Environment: real
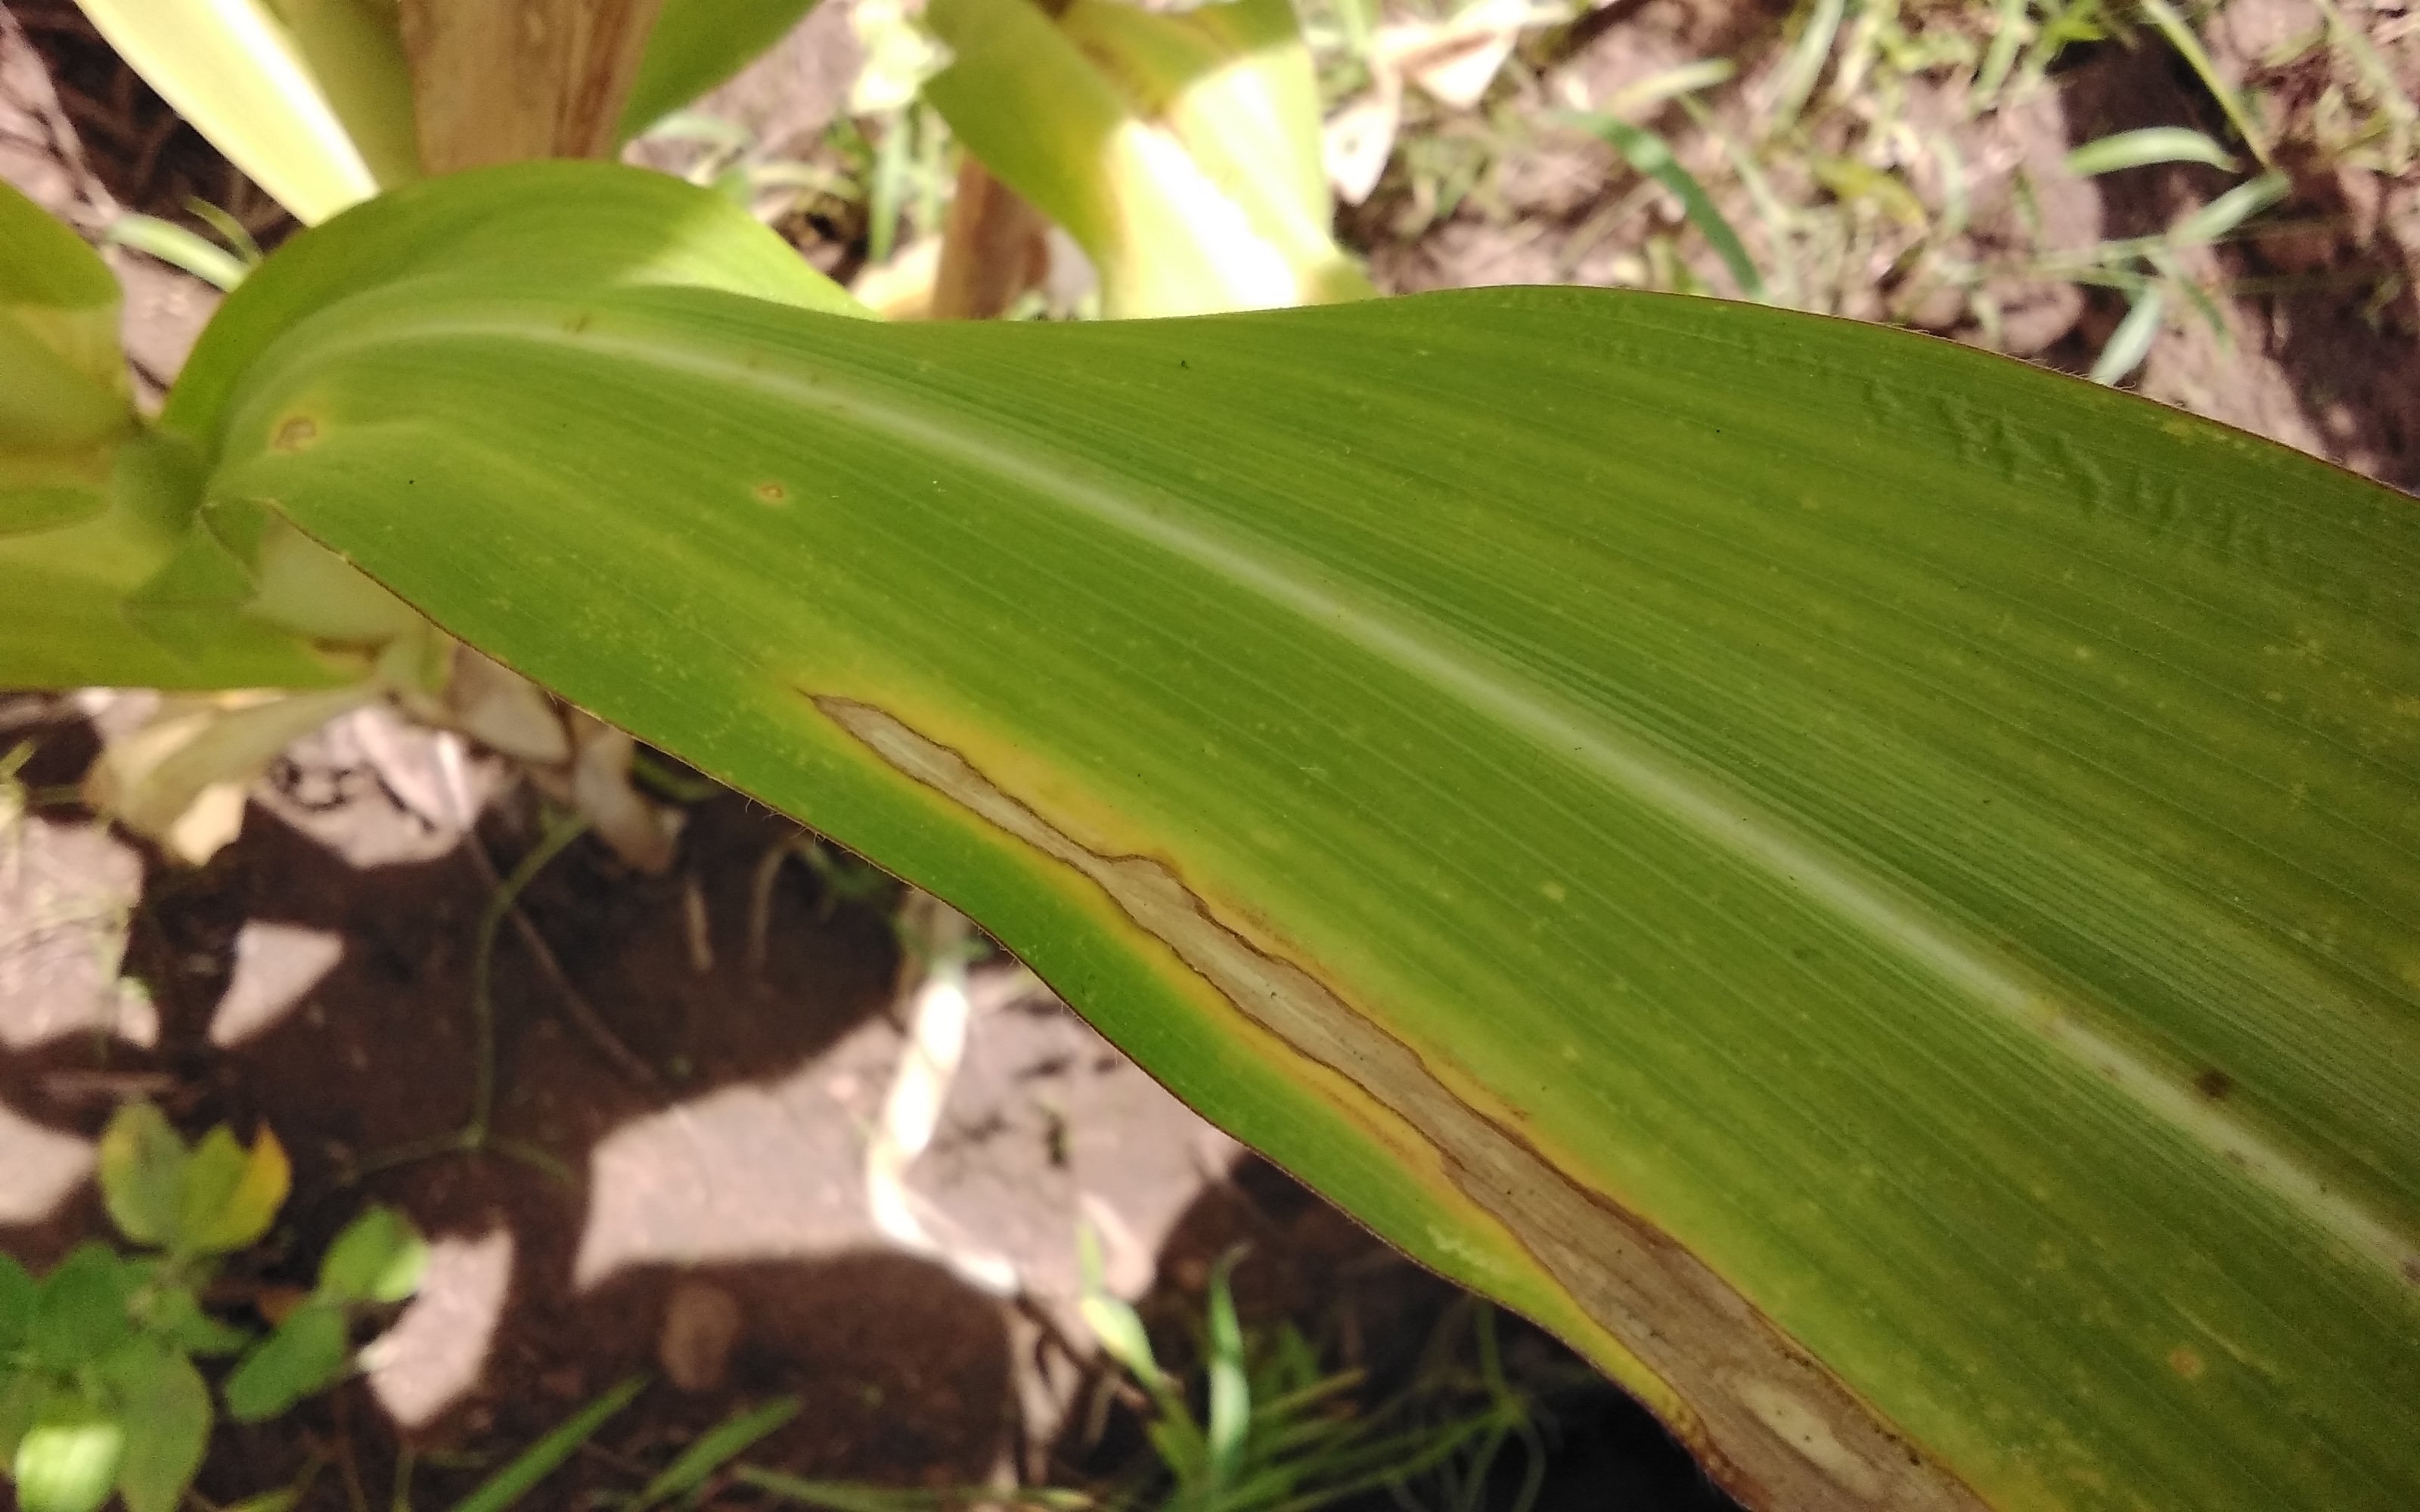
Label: northern_corn_leaf_blight